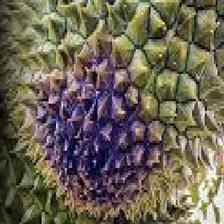
Label: fruit_rot